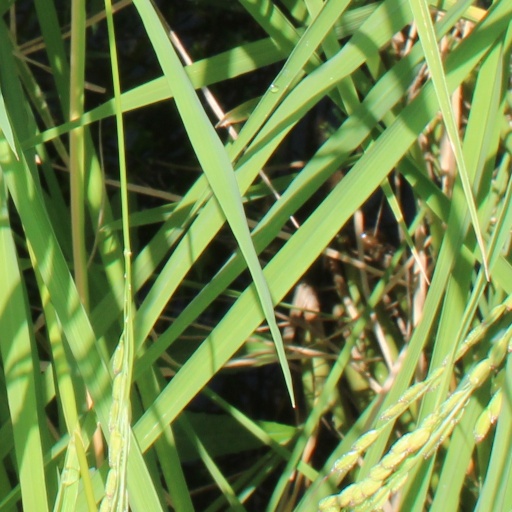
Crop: rice